National Schism

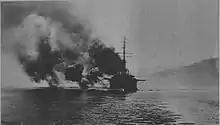
The French battleship Mirabeau bombarding Athens during the November events

August 30, 1916, saw a coup against the Royalist government by the "National Defence" (Εθνική Άμυνα), a secret pro-Venizelist military organization based in Thessaloniki by Venizelist officers, aiming to defend the Macedonian territory. The principal reason given for the coup was the desire to defend Greek Macedonia from the Bulgarians, and since the king was unwilling to do that, they had decided to take matters into their own hands. The coup succeeded to the extent that a second provisional government of Greece was formed by the group in Thessaloniki. The coup had occurred without Venizelos's knowledge, and he initially disapproved of a course of action that set Greece for a civil war. Venizelos, having worked hard to achieve an "enosis" of Crete with Greece, was not keen on breaking up Greece. Only after much thought and deliberation did he decide to join the movement in Thessaloniki.